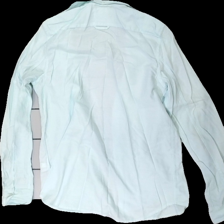
View: back
Type: Shirt
Category: Ladies
Brand: Gap
Colors: Blue
Material: 100% cotton
Cut: Regular
Size: M
Season: All
Price range: 50-100
Recommended usage: Reuse
Description: blå skjorta